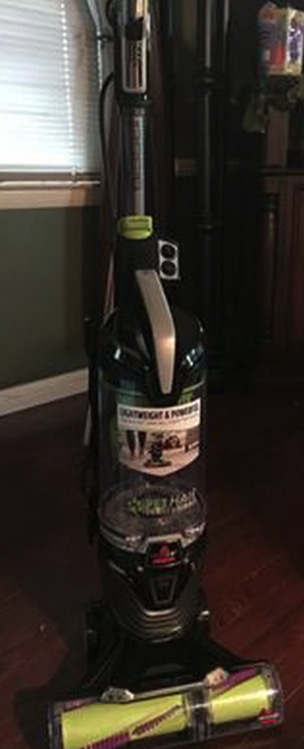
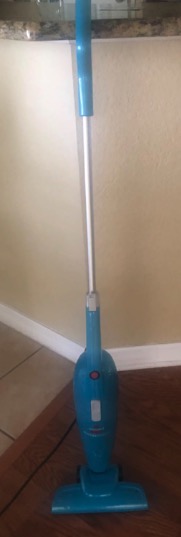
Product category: items_vacuum
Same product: no